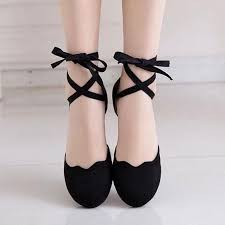
Label: Ballet Flat